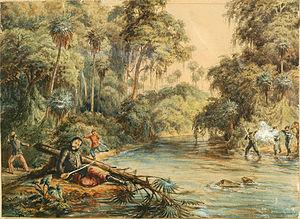
Francisco Solano López, né à Asuncion, le 24 juillet 1827 et mort à Cerro Corá, le 1ᵉʳ mars 1870, est un homme d'État qui fut Maréchal et chef suprême héréditaire du Paraguay de 1862 à 1870.
Cerro Corá, est à une dizaine de kilomètres au sud-ouest des villes de Pedro Juan Caballero. C'est le dernier affrontement de la guerre de la Triple-Alliance qui a eu lieu le 1ᵉʳ mars 1870 qui opposa les dernières forces de l'armée du Paraguay à l'armée de l'Empire du Brésil.